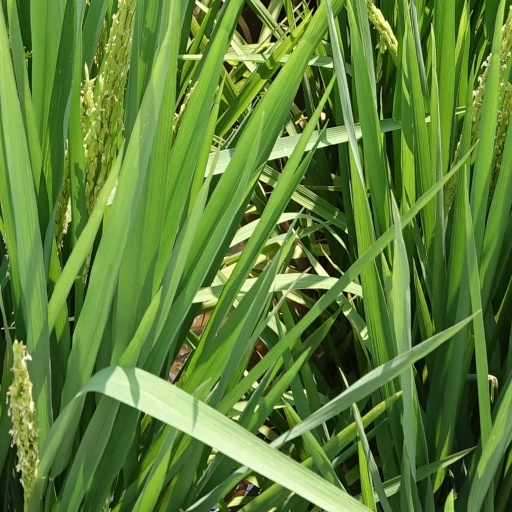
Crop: rice